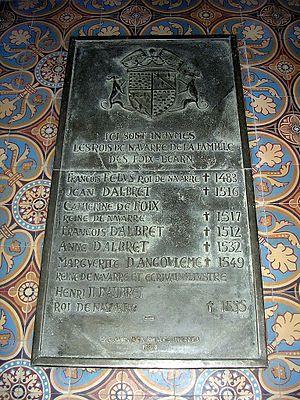
Tombeau des rois de Navarre, dans la cathédrale de Lescar
La cathédrale Notre-Dame-de-l'Assomption de Lescar est l'ancien siège du diocèse de Lescar, supprimé sous le Concordat de 1801 qui le sépare entre le diocèse d'Agen et celui de Bayonne. Désormais co-cathédrale du Diocèse de Bayonne, Lescar et Oloron, elle est située dans la ville de Lescar, dans le département français des Pyrénées-Atlantiques. Elle est classée monument historique en 1840.
Cet article dresse la liste chronologique des souverains du royaume de Navarre.
Marguerite de Navarre, née Marguerite d'Angoulême le 11 avril 1492 à Angoulême et morte le 21 décembre 1549 à Odos-en-Bigorre, est la sœur de François Iᵉʳ. Duchesse d'Alençon par son premier mariage, elle est faite duchesse de Berry par François Iᵉʳ, et devient reine consort de Navarre par son second mariage. En 1528, elle donne naissance à Jeanne d'Albret.